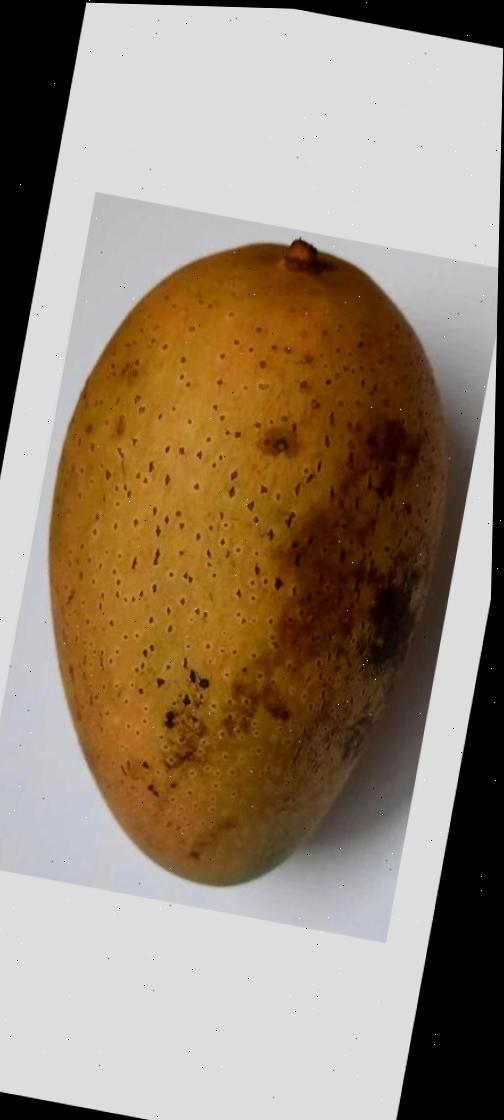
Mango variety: Ashshina Classic